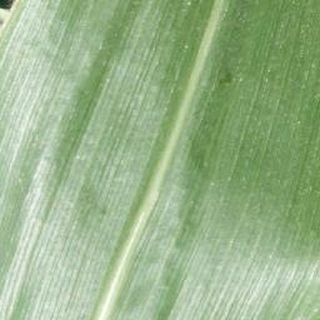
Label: healthy_corn